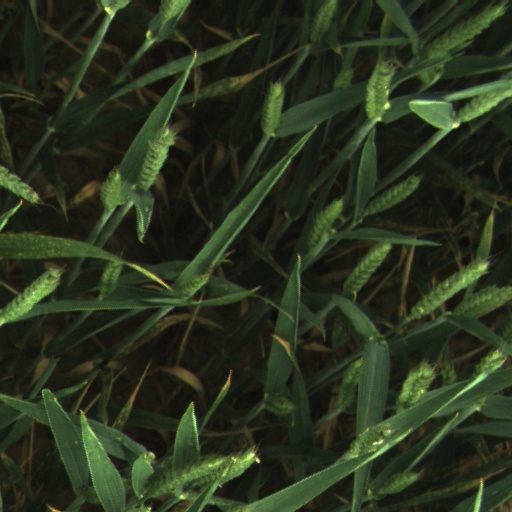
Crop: wheat